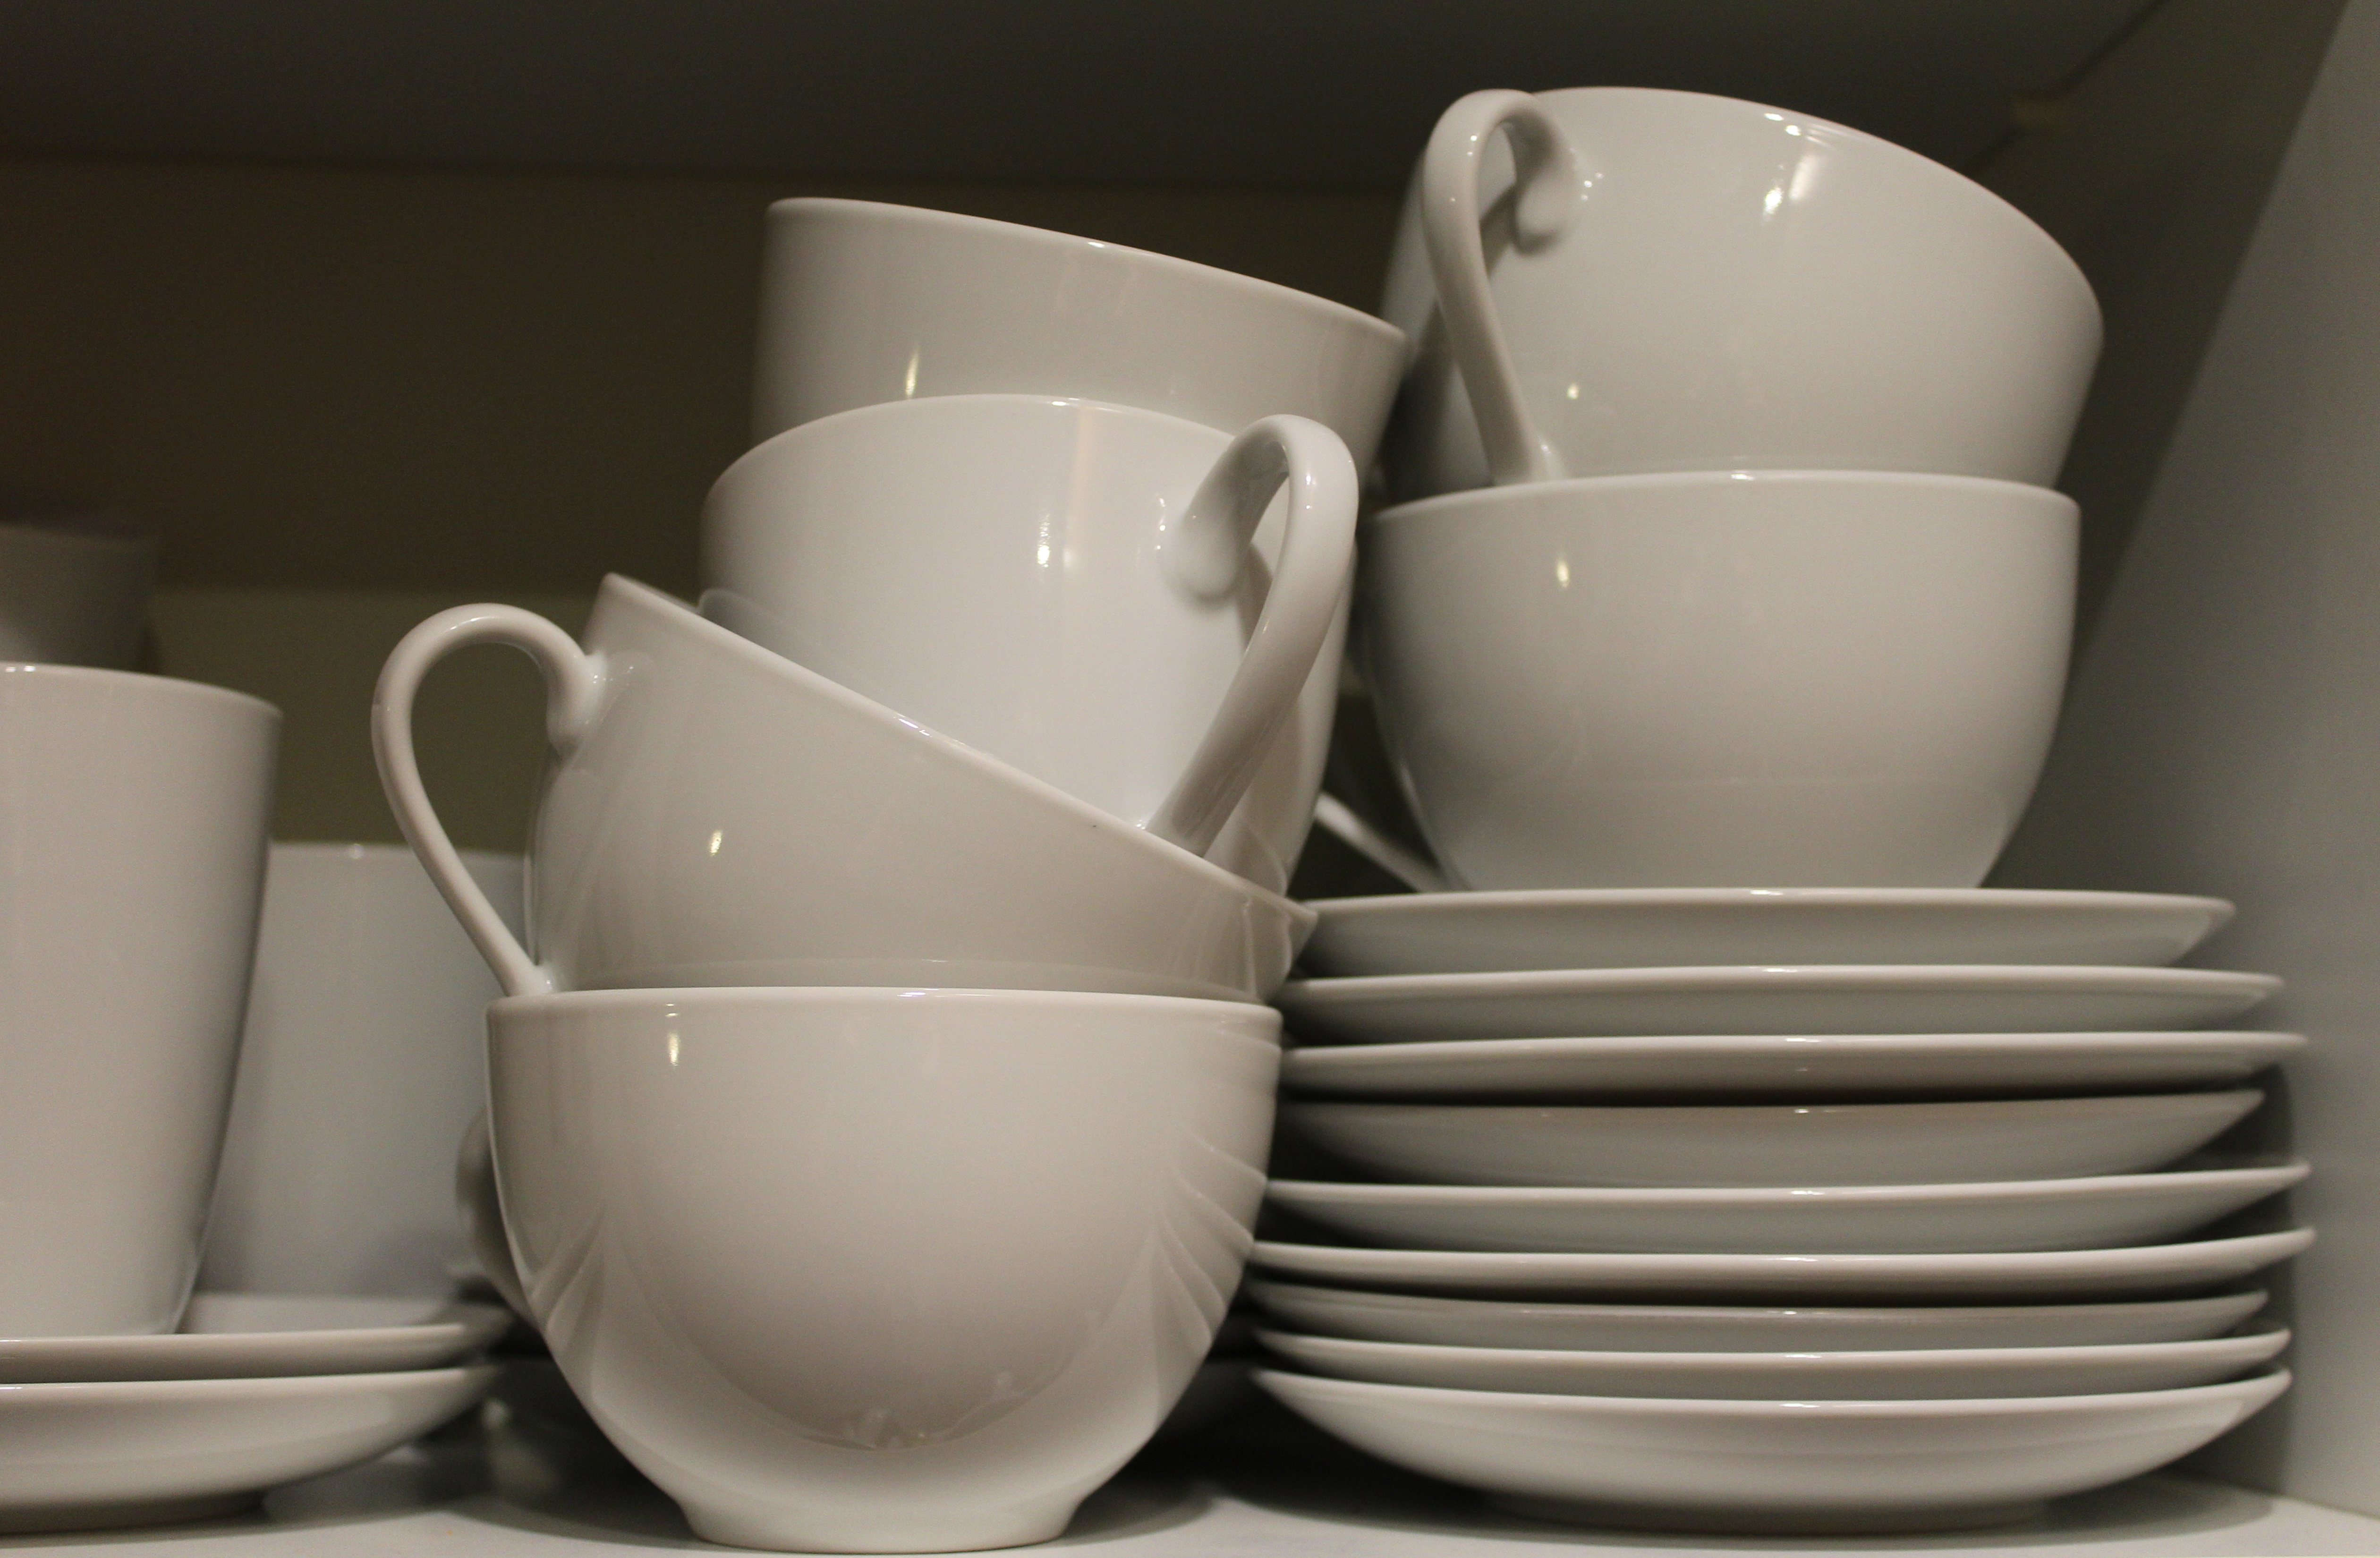
white, cup, saucer, ceramic, kitchen, coffee cup, tableware, art, stacked, t, porcelain, cover, coffee mugs, dishware